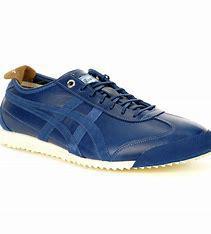
Brand: Asics
Model: Onitsuka Tiger Mexico 66